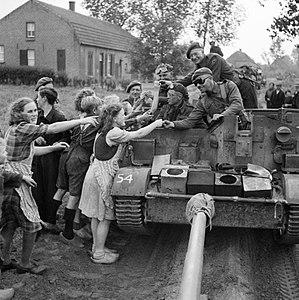
La libération de la Belgique et des Pays-Bas est un épisode important de la Seconde Guerre mondiale de reconquête du territoire européen par les Armées alliées qui s'étend de septembre 1944 à mai 1945.